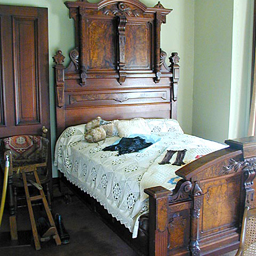
Room type: bedroom